Skeleton Key (novel)

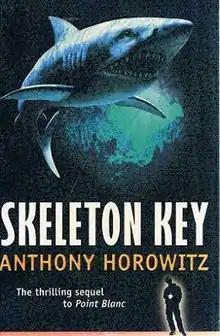
First edition cover

Skeleton Key is the third book in the "Alex Rider" series written by British author Anthony Horowitz. The book was released in the United Kingdom on July 8, 2002, and in the United States on April 28, 2003.